COVID-19 vaccination in Colombia

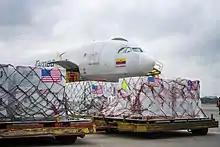
The US delivered Moderna COVID-19 vaccines to Colombia as part of the COVAX program in 2021.

On 24 August 2021, the National Institute of Food and Drug Surveillance (Invima) advised the Colombian government not to extend the interval of the Pfizer vaccine to 84 days, arguing the lack of enough scientific evidence supporting such an extension and recommended to continue following the 21-day interval suggested by the manufacturer. However, Invima also stated that the government was not prevented to extend the interval of vaccines if there was enough scientific research backing such a measure and if further development of the pandemic and the vaccination campaign warranted it. At the same time, the Ministry of Health also requested to extend the interval of the Moderna vaccine (made under the same technology as the Pfizer one) to 84 days. On 3 September 2021, the interval of the Moderna vaccine for people without comorbidities aged below 50 was also extended to 84 days, citing the scientific evidence available, the experiences of other countries with this vaccine as well as Colombia's own experience with vaccines from other manufacturers.